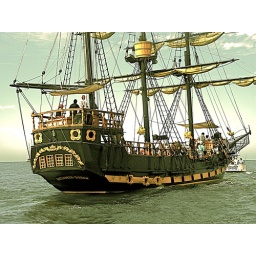
took this from a sail boat in Cabo